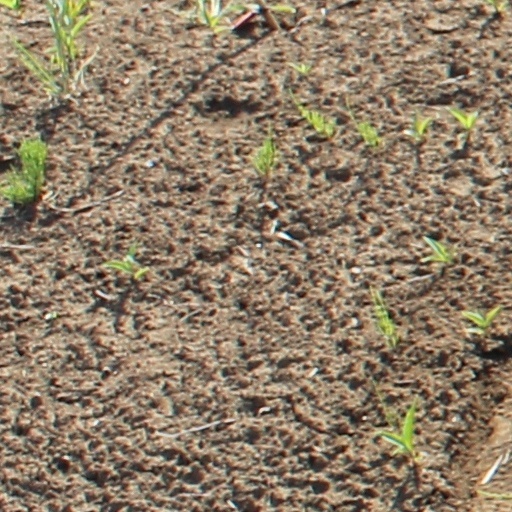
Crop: wheat